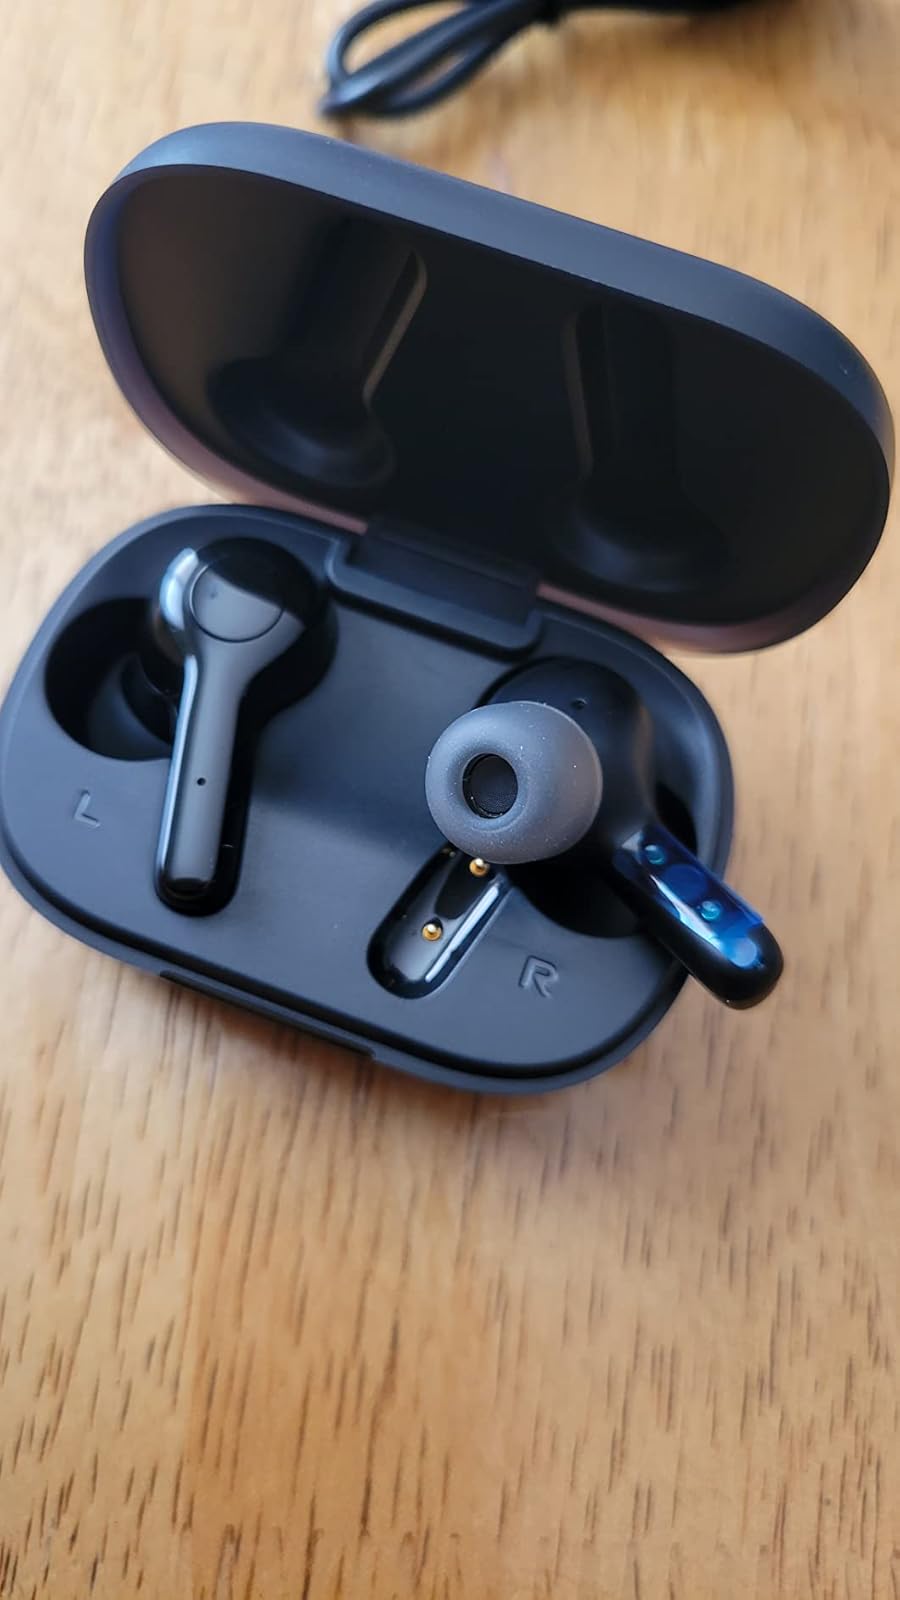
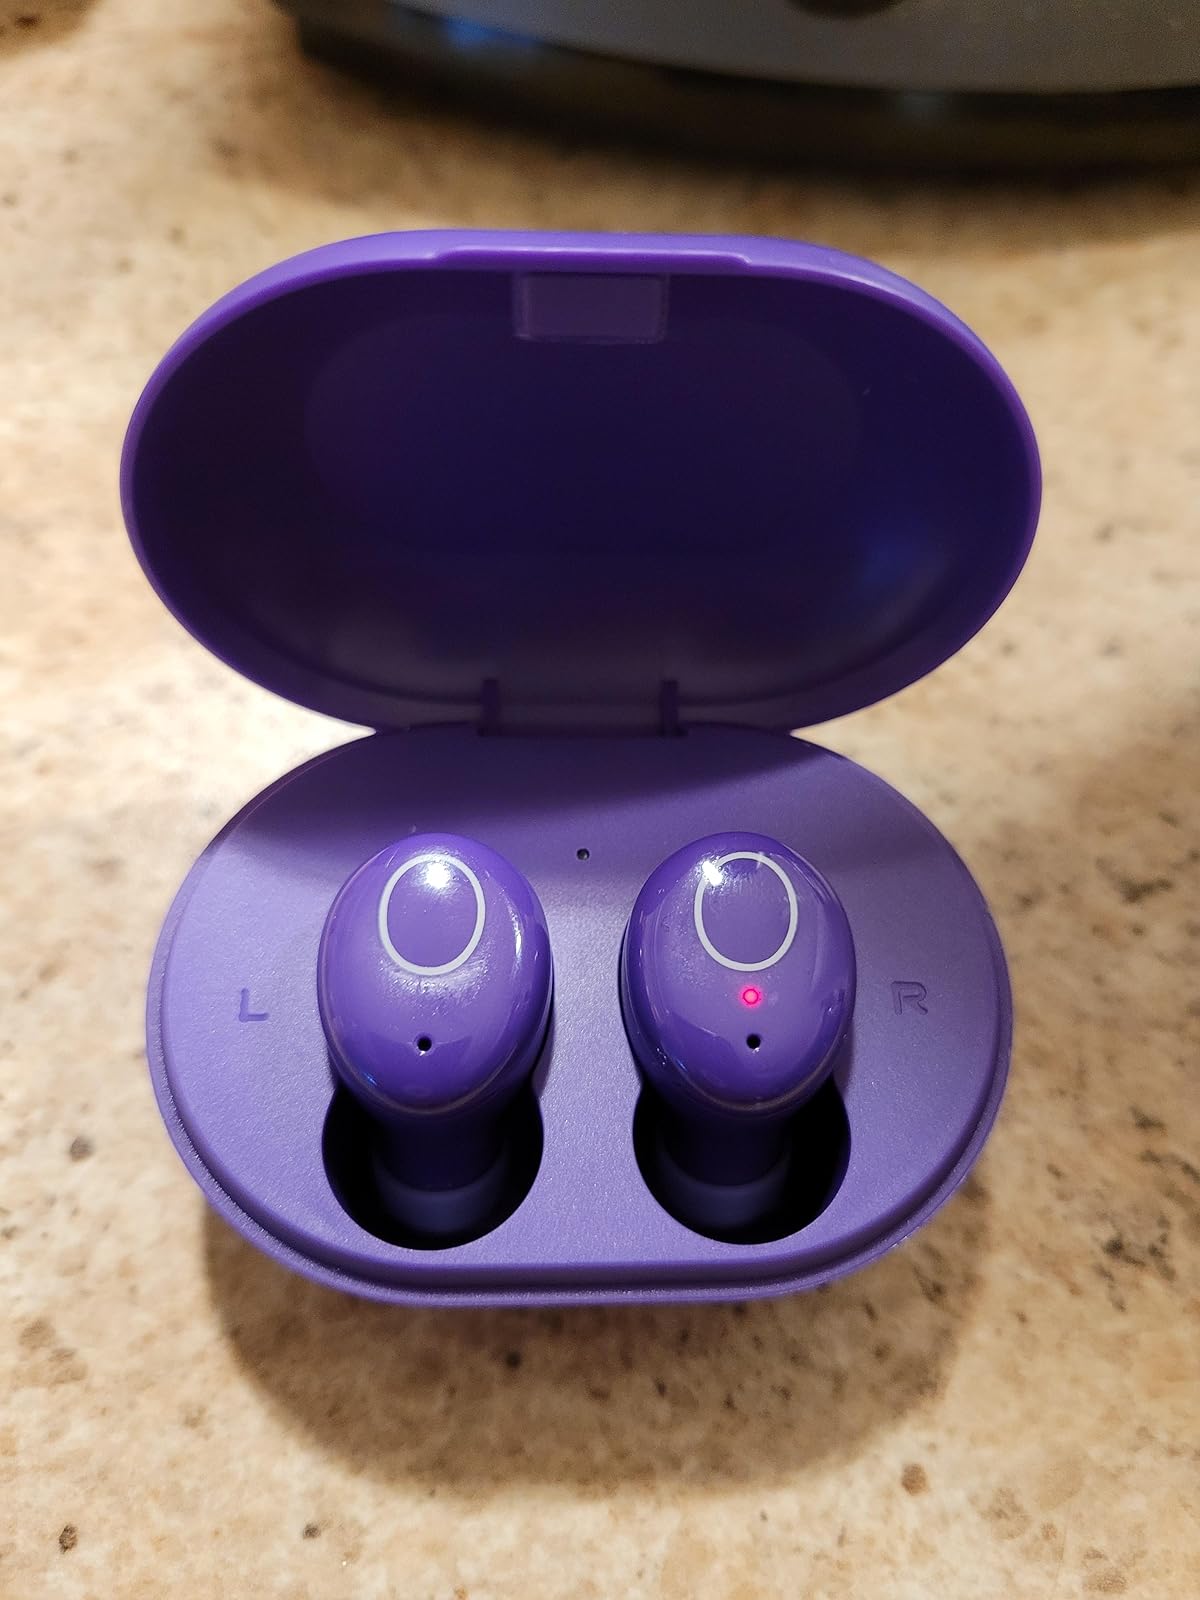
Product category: earbuds
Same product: no